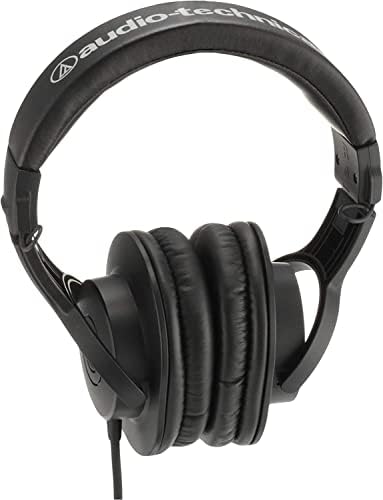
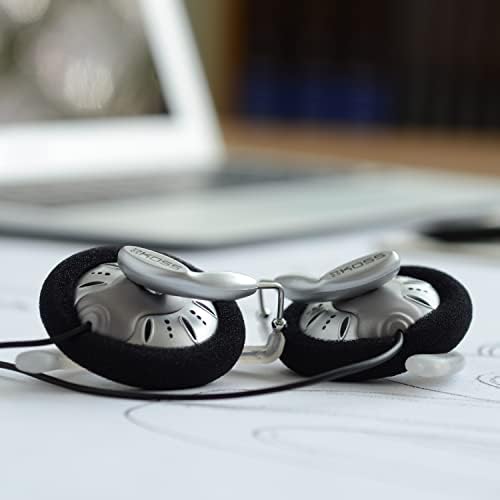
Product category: headphones
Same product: no